Fifty Candles

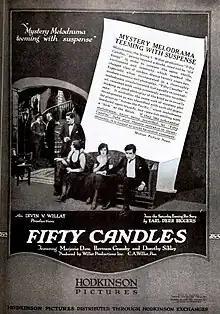

Fifty Candles is a 1921 American silent mystery film directed by Irvin Willat and starring Bertram Grassby, Marjorie Daw and Ruth King.